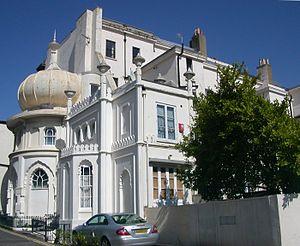
L'architecture anglo-indienne est un mouvement architectural lancé à la fin du XIXᵉ siècle par les architectes britanniques dans les Indes britanniques. Il associe des éléments de l'architecture indo-islamique à l'architecture néogothique de l'Époque victorienne